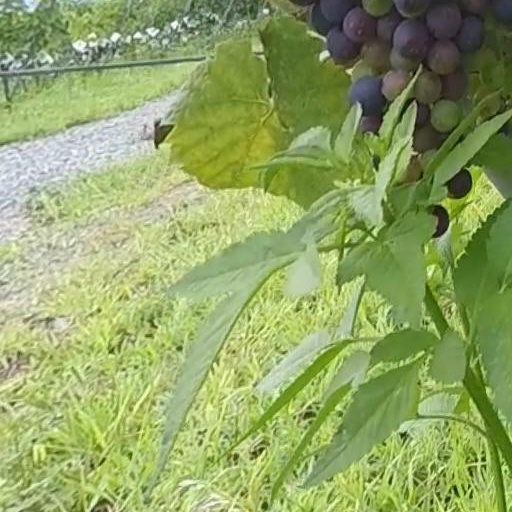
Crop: grape